Anna Nalick

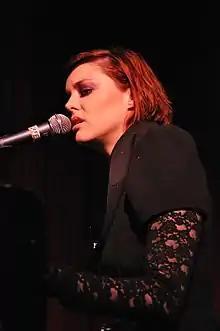
Anna Nalick performing at Hotel Cafe, Hollywood, California, USA on October 5, 2010

On May 11, 2007, the first indication of Nalick writing her second album appeared on her website. Few updates were given after that. The only other song to be released during this "era" was a cover of the song "Band of Gold" on the "Desperate Housewives" compilation CD.